Clearwell Castle

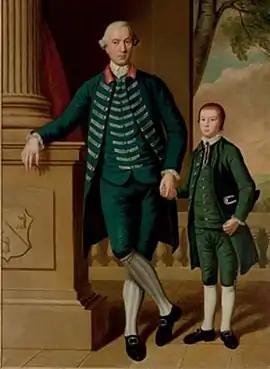
Charles Wyndham (later Edwin) and his son Thomas Wyndham in 1775

Thomas Wyndham (1686–1752), the son of Francis Wyndham, a wealthy landowner, and Sarah Darell, was educated at Eton and the University of Cambridge, and became a barrister and later a Member of Parliament. He married twice; firstly to his cousin Jane Wyndham, daughter and heir of William Wyndham of Dunraven Castle in South Wales, secondly to Anne Edwin, daughter of Samuel Edwin of Llanmihangel Place, Glamorgan. Both marriages brought Wyndham considerable wealth. In 1727, he began the construction of a new house, then titled Clearwell Court, on the site of an earlier house. Alistair Rowan suggests that construction was undertaken in two phases, the main frontage in the first building period of 1727–1728, and the rear of the house, with the library on the ground floor and bedrooms above, after his second marriage in the 1730s.